The Hunger Games: Mockingjay – Part 1 (soundtrack)

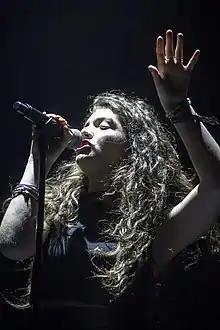
Lorde ("pictured") was originally scheduled to write the end-credits song for the film but was offered to curate the full soundtrack after a recommendation from her publisher.

Lionsgate announced on July 31, 2014, that Lorde would provide a single for the film's soundtrack album and curate the record. Director Francis Lawrence released a statement saying that he sat down with Lorde on the set of "" when filming commenced in spring and was "immediately struck" by how she "innately understood" what the filmmakers were trying to do with the film. He noted her talent and understanding of the story's characters and themes which not only enabled her to write a song that captured the essence of the film, but her insight and passion made her the ideal creative force to assemble other songs in the movie's soundtrack.